Weingarten Realty

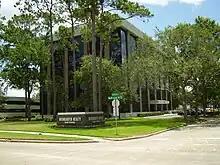
Former Weingarten Realty headquarters

Weingarten Realty Investors was a real estate investment trust that invested in shopping centers, primarily in the Southern United States and primarily with grocery stores as the anchor stores. In August 2021, the company was acquired by Kimco Realty.